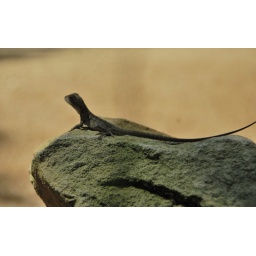
A little tiny lizard running around the lions den, taken through glass.